Green leaf volatiles

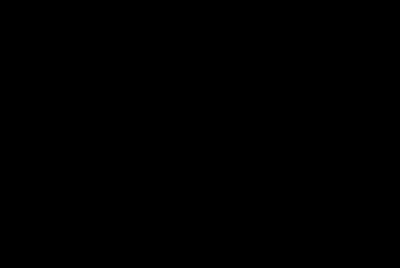
Pathway for biosynthesis of the GLV cis-3-hexenal from linolenic acid. The first step involves formation of the hydroperoxide by the action of a lipoxygenase. Subsequently a hydroperoxide lyase induces formation of the hemiacetal, the precursor to a volatile C6 compound.

A systematic review by Schuman 2023 finds that most studies on plant volatiles relate to herbivore interactions. Schuman also finds that laboratory studies are overrepresented despite the wide differences in herbivore behaviour between natural and artificial settings.